Mojave, California

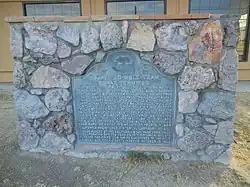
20 Mule Team Terminus: Sign in Mojave, CA

Located near Edwards Air Force Base, Naval Air Weapons Station China Lake, and Palmdale Regional Airport, Mojave has a rich aerospace history. Besides being a general-use public airport, Mojave has three main areas of activity: flight testing, space industry development, and aircraft heavy maintenance and storage. The closest airfield to the city, formerly known as the Mojave Airport, is now part of the Mojave Air and Space Port.